Anna Margaretta Archambault

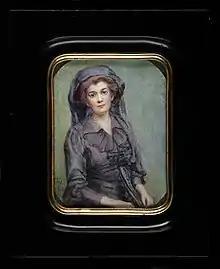
"Miss Clementine Dalcour in Mourning", by Anna Margaretta Archambault.

Anna Margaretta Archambault (1856–1956) was an American artist and author. She is best known for her 1924 book "A Guide Book of Art, Architecture, and Historic Interests in Pennsylvania", which remains in print as of 2020.